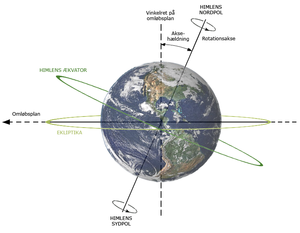
Jordens fremtid / Jordens bane og rotation / Aksehældning
Jordens aksehældning og dens sammenhæng med rotationsaksen og kredsløbplanet.
Beskrivelse af forholdet mellem aksehældning, rotationsakse, omløbsplan, himlens ækvator og ekliptika.
Jordens biologiske og geologiske fremtid kan ekstrapoleres ud fra anslåede langtidsvirkninger af flere forhold,